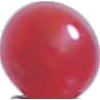
Label: images